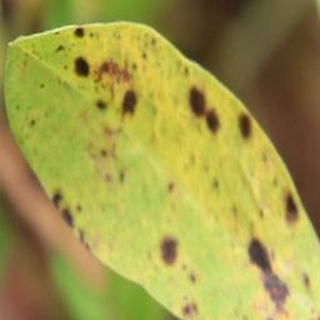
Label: groundnut_late_leaf_spot